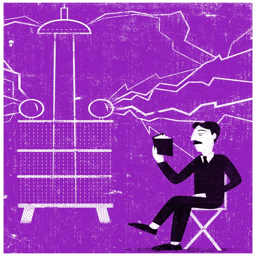
the background illustration looks noisy , but the man in black is calmly reading the book .